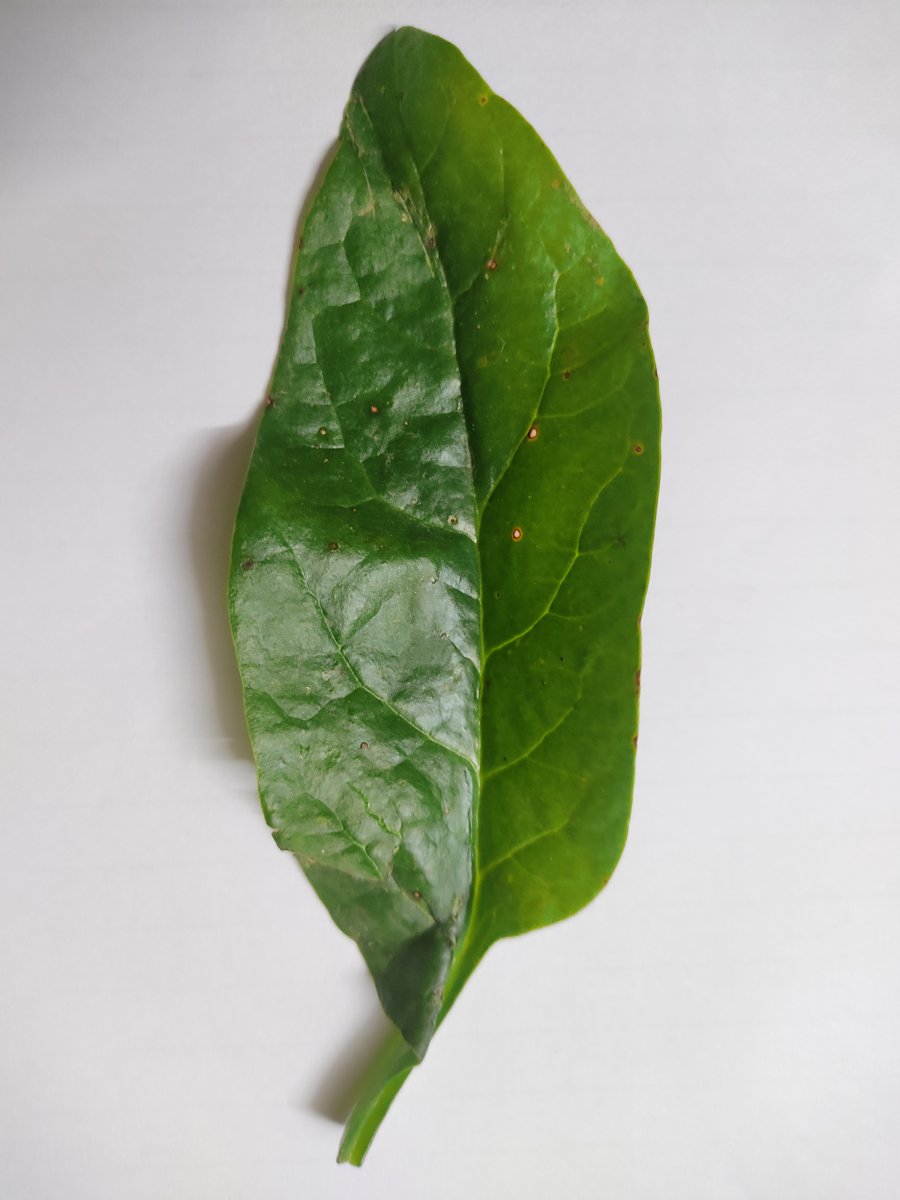
Label: Bacterial-Spot